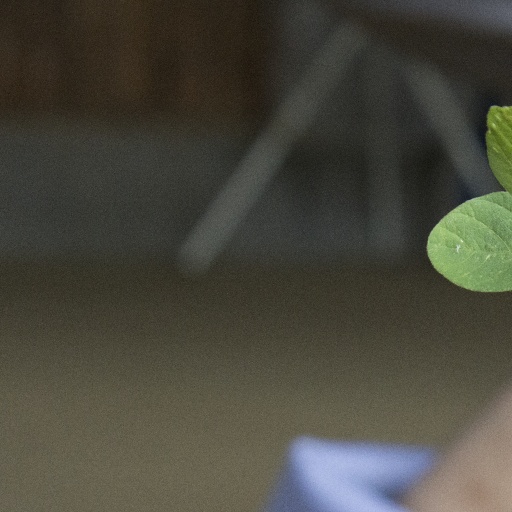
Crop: soybean